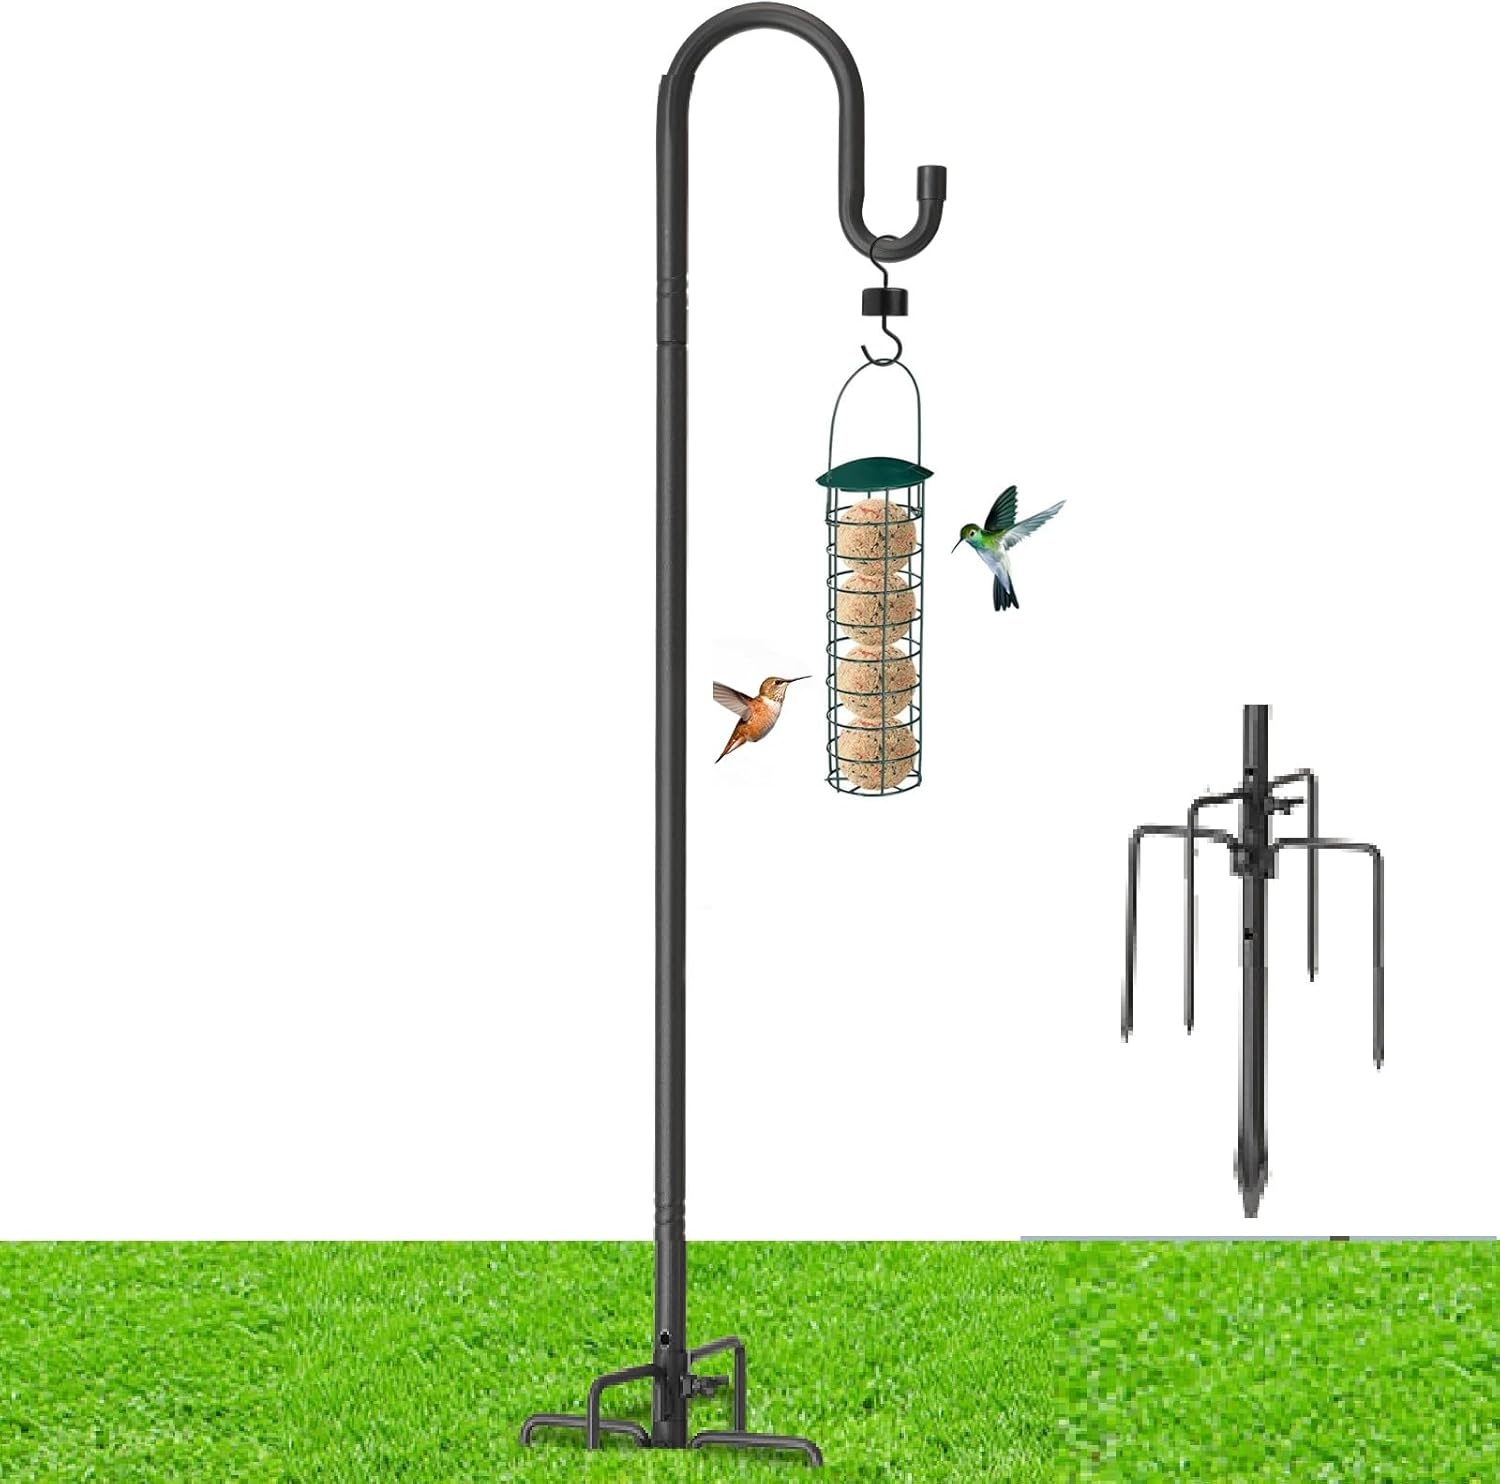
78 Inch Extra Tall Shepherd Hooks for Outdoors, Heavy Duty Metal Garden Hooks for Hanging Plants, Bird Feeders, Lanterns – Rust-Proof Steel with 5 Fork Base, Black
Overview Color : Black Brand : EUIJOIP Material : Stainless Steel Finish Type : Lacquered Mounting Type : ground About this item 【Simple and Beautiful Appearance】 Matte black coating, classic and versatile, blends perfectly with modern or vintage style patio decorations and enhances the overall aesthetics. 【LONG AND STABLE DESIGN】 78 inches (about 1.9 meters) heightened pole body with sharp ground plug end, easily inserted into hard soil, wind resistant and anti-tipping, suitable for patio, garden, balcony and other scenarios. 【Multi-functional Hanging Hooks】 Top curved hooks design, can hang flower baskets, lanterns, bird feeders, wind chimes and other decorations, the hooks curved non-slip to avoid items being blown off by the wind.
Brand: EUIJOIP
Category: Home & Garden > Decor > Bird & Wildlife Feeder Accessories > Feeder Hooks